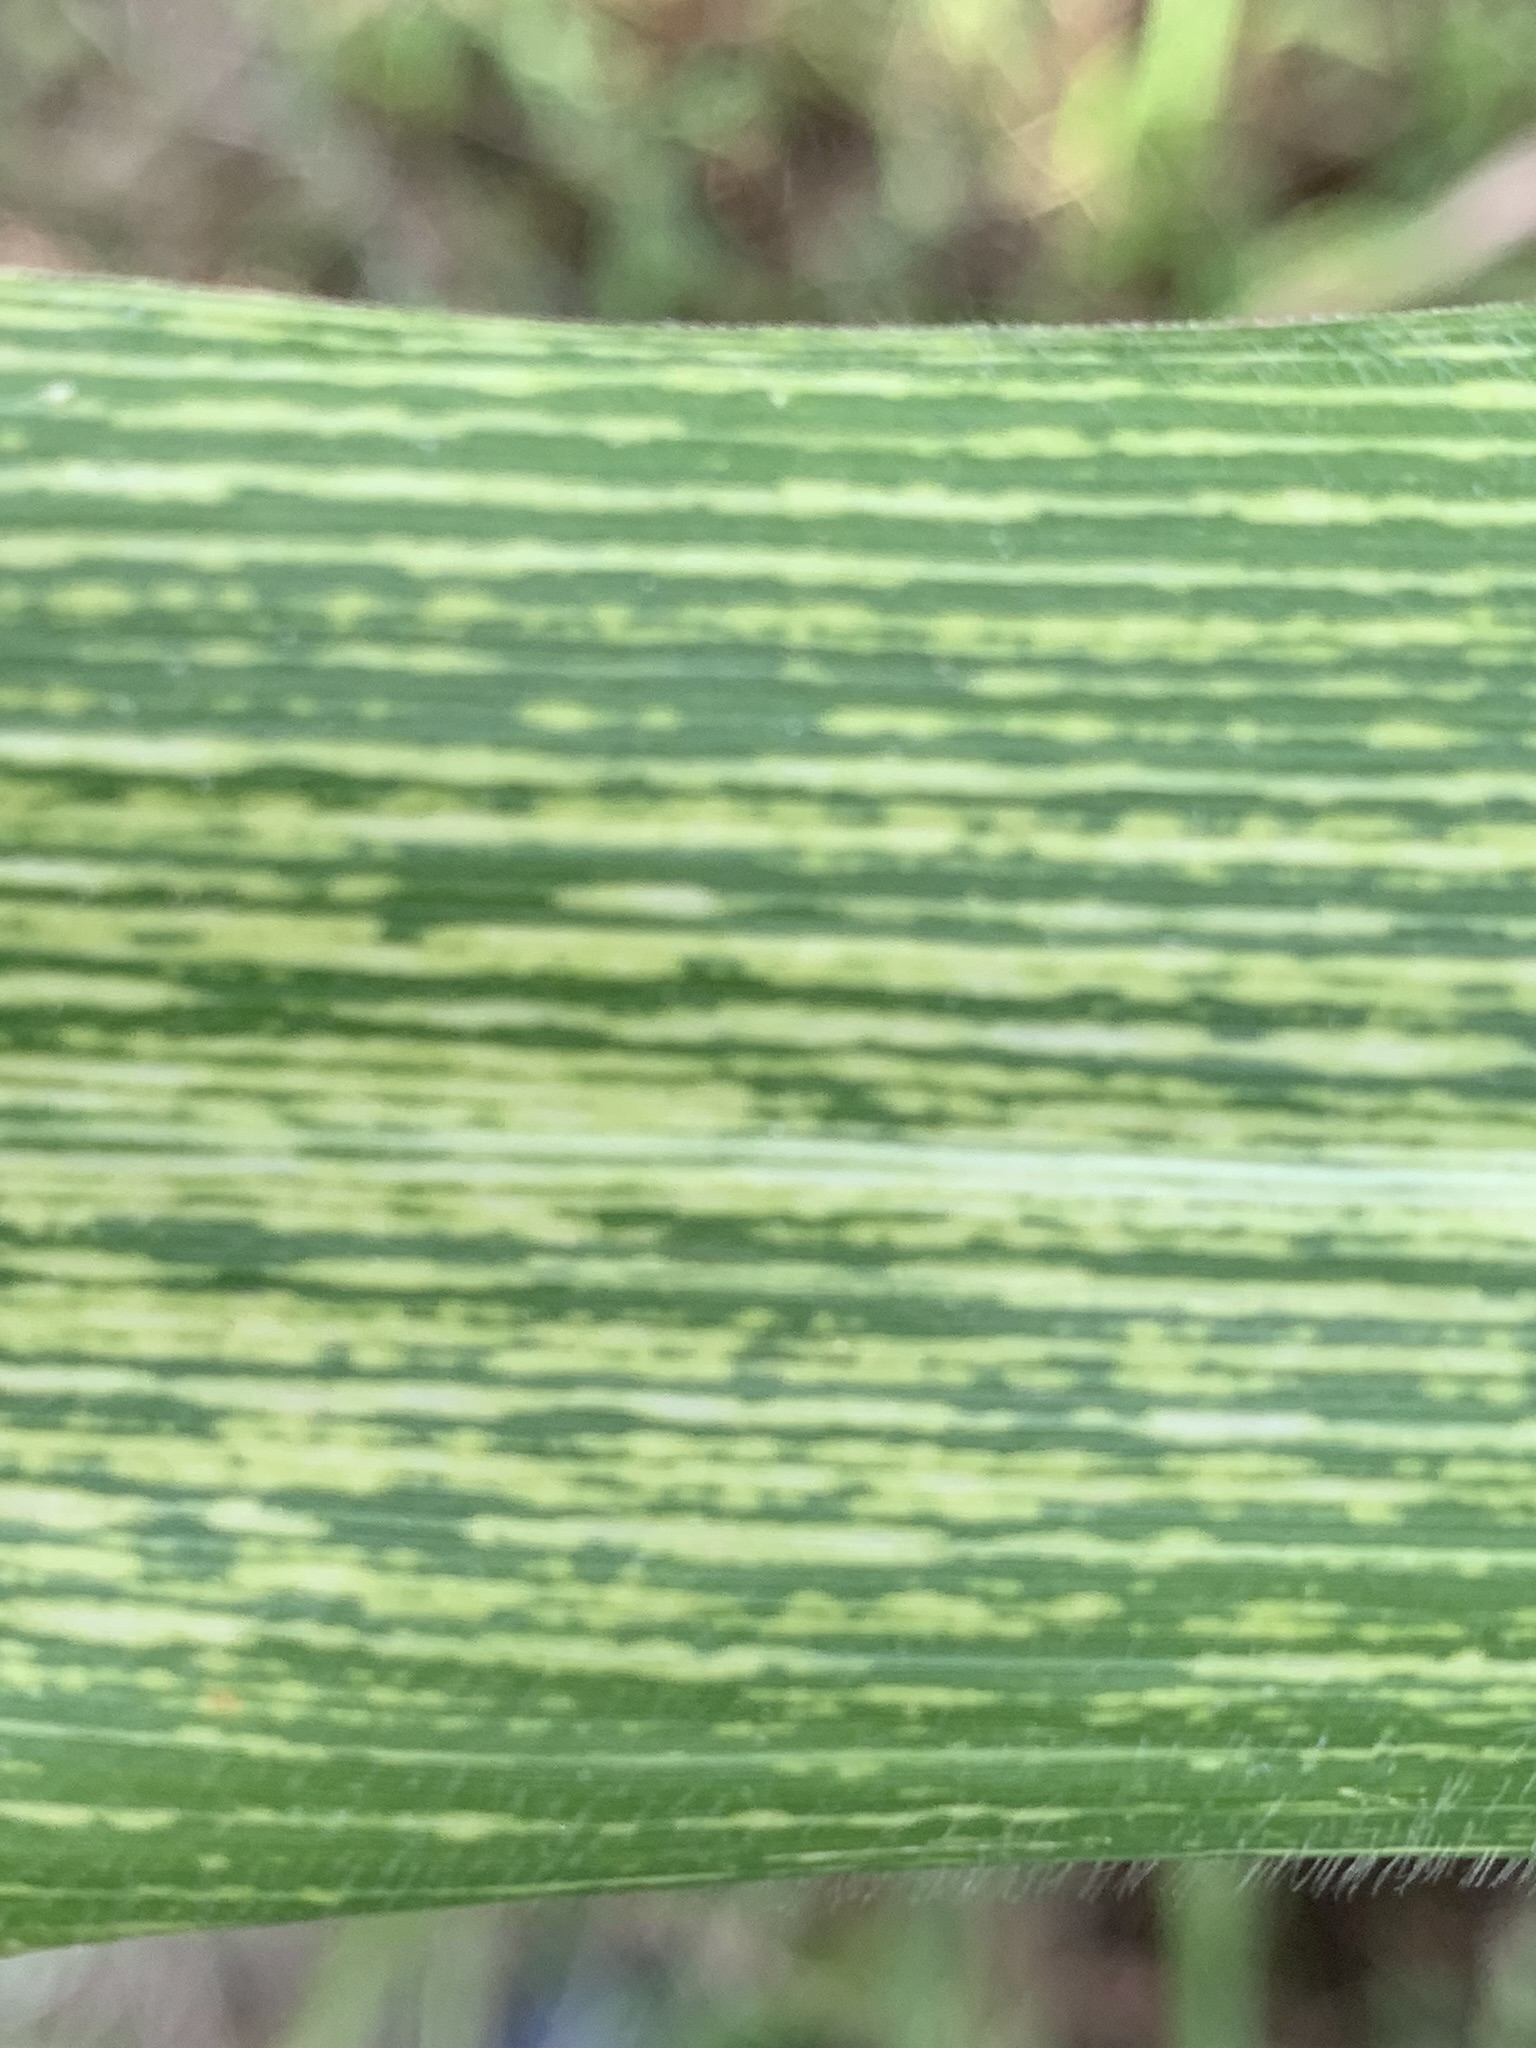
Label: MSV